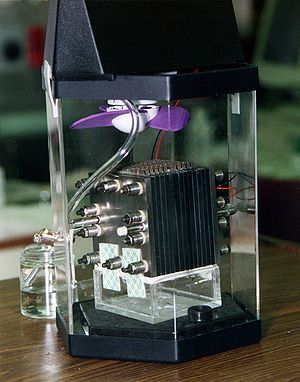
Brændselscelle
NASA Methanol-brændselscelle.
En brændselscelle er en transducer, der laver elektricitet ved en kemisk reaktion af f.eks. brint, metan eller metanol med ilt. Den kemiske reaktionsmetode i brændselsceller gør at den teoretiske og i mange tilfælde også praktiske virkningsgrad af omsætning fra kemisk energi til elektrisk energi er væsentligt højere end kraftvarmemaskiner.